Elite Forces of Malaysia

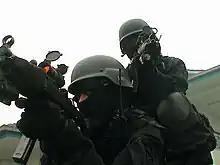

In Malaysia, "Special Forces" are units designated for high-risk special operations, operating under their respective Special Forces Commands (SFCs). These units are also subject to joint oversight by the Joint Forces Command for inter-branch operations. Currently there are five SFCs in Malaysia which are: